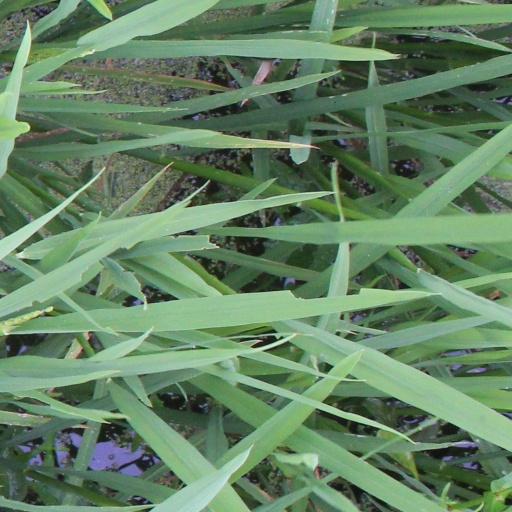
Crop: rice